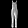
Label: Trouser